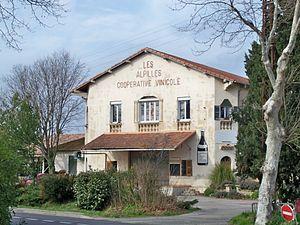
Cave coopérative vinicole des Alpilles à Saint Etienne du Grès (13), France
Saint-Étienne-du-Grès est une commune française, située dans le département des Bouches-du-Rhône en région Provence-Alpes-Côte d'Azur. Ses habitants sont appelés les « Gresouillès » ou « Gresouillais ». Par le décret du 30 janvier 2007, son territoire est classé au sein du parc naturel régional des Alpilles.